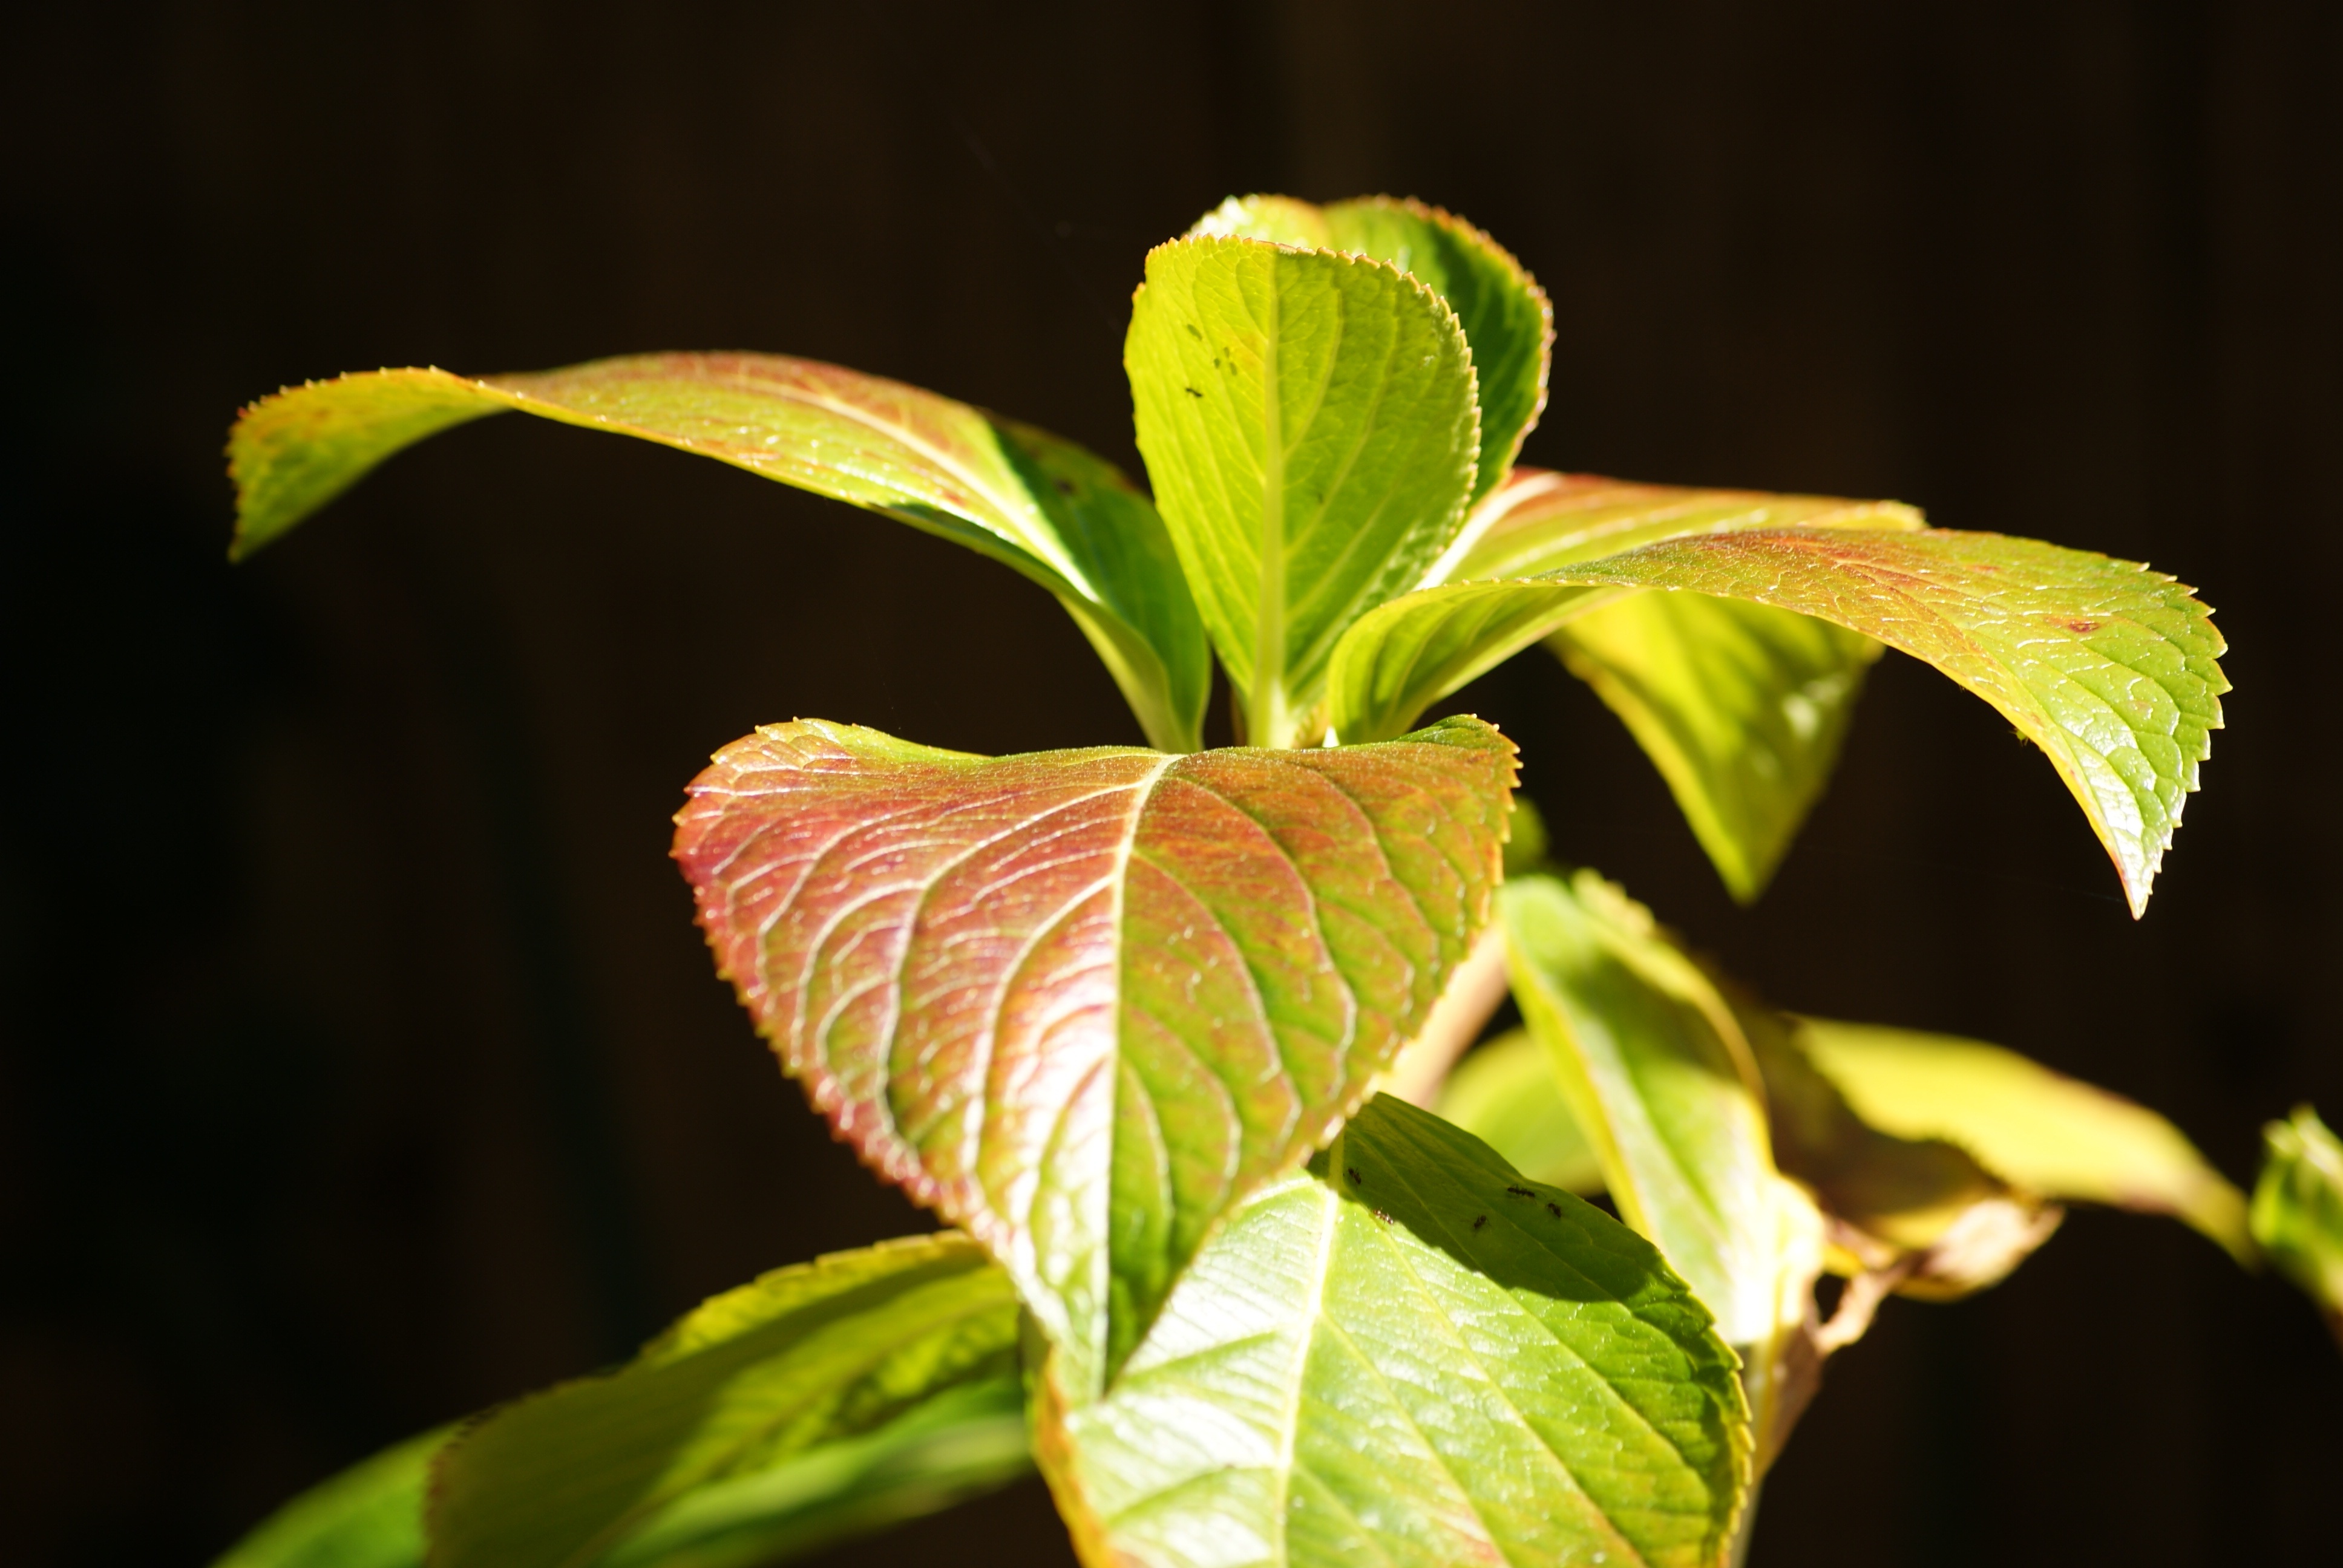
nature, plant, photography, sunlight, leaf, flower, petal, tulip, green, color, natural, botany, yellow, garden, flora, freshness, wildflower, close up, leaves, macro photography, flowering plant, plant stem, land plant